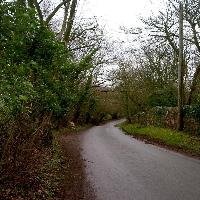
Weather: cloudy or overcast